75th Anniversary Selatin Tunnel

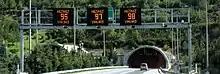
Location of 75th Anniversary Selatin Tunnel in Turkey.

75th Anniversary Selatin Tunnel, is a road tunnel constructed on the motorway O-31 / E87 at the province border of İzmir and Aydın, western Turkey. It is situated northwest of Aydın and southeast of İzmir, between the junctions Belevi and Germencik. With its length of , it was the country's longest tunnel when opened on 20 April 2000.